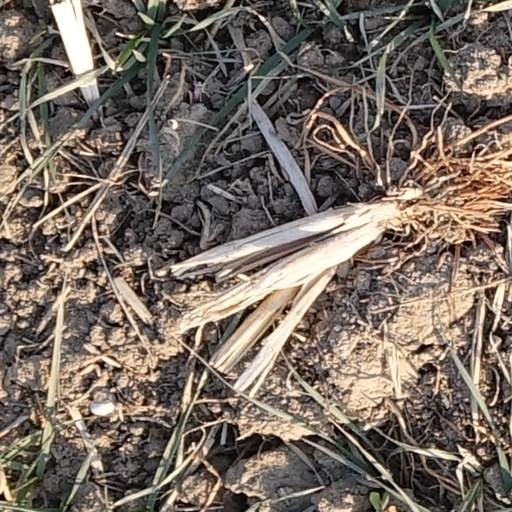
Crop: wheat